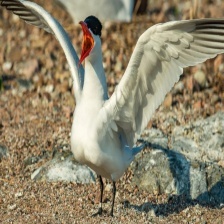
Species: CASPIAN TERN
Scientific name: HYDROPROGNE CASPIA